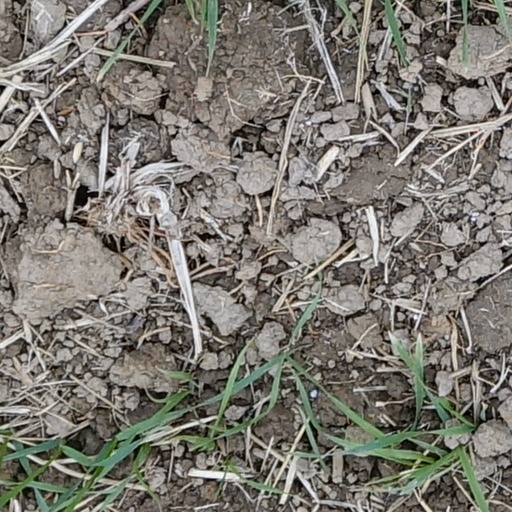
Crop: wheat